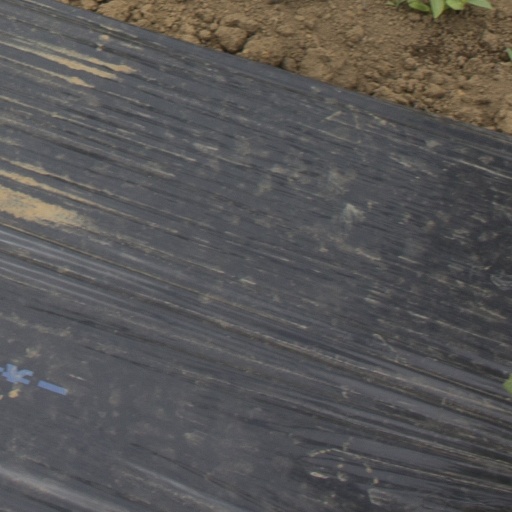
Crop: Jerusalem artichoke